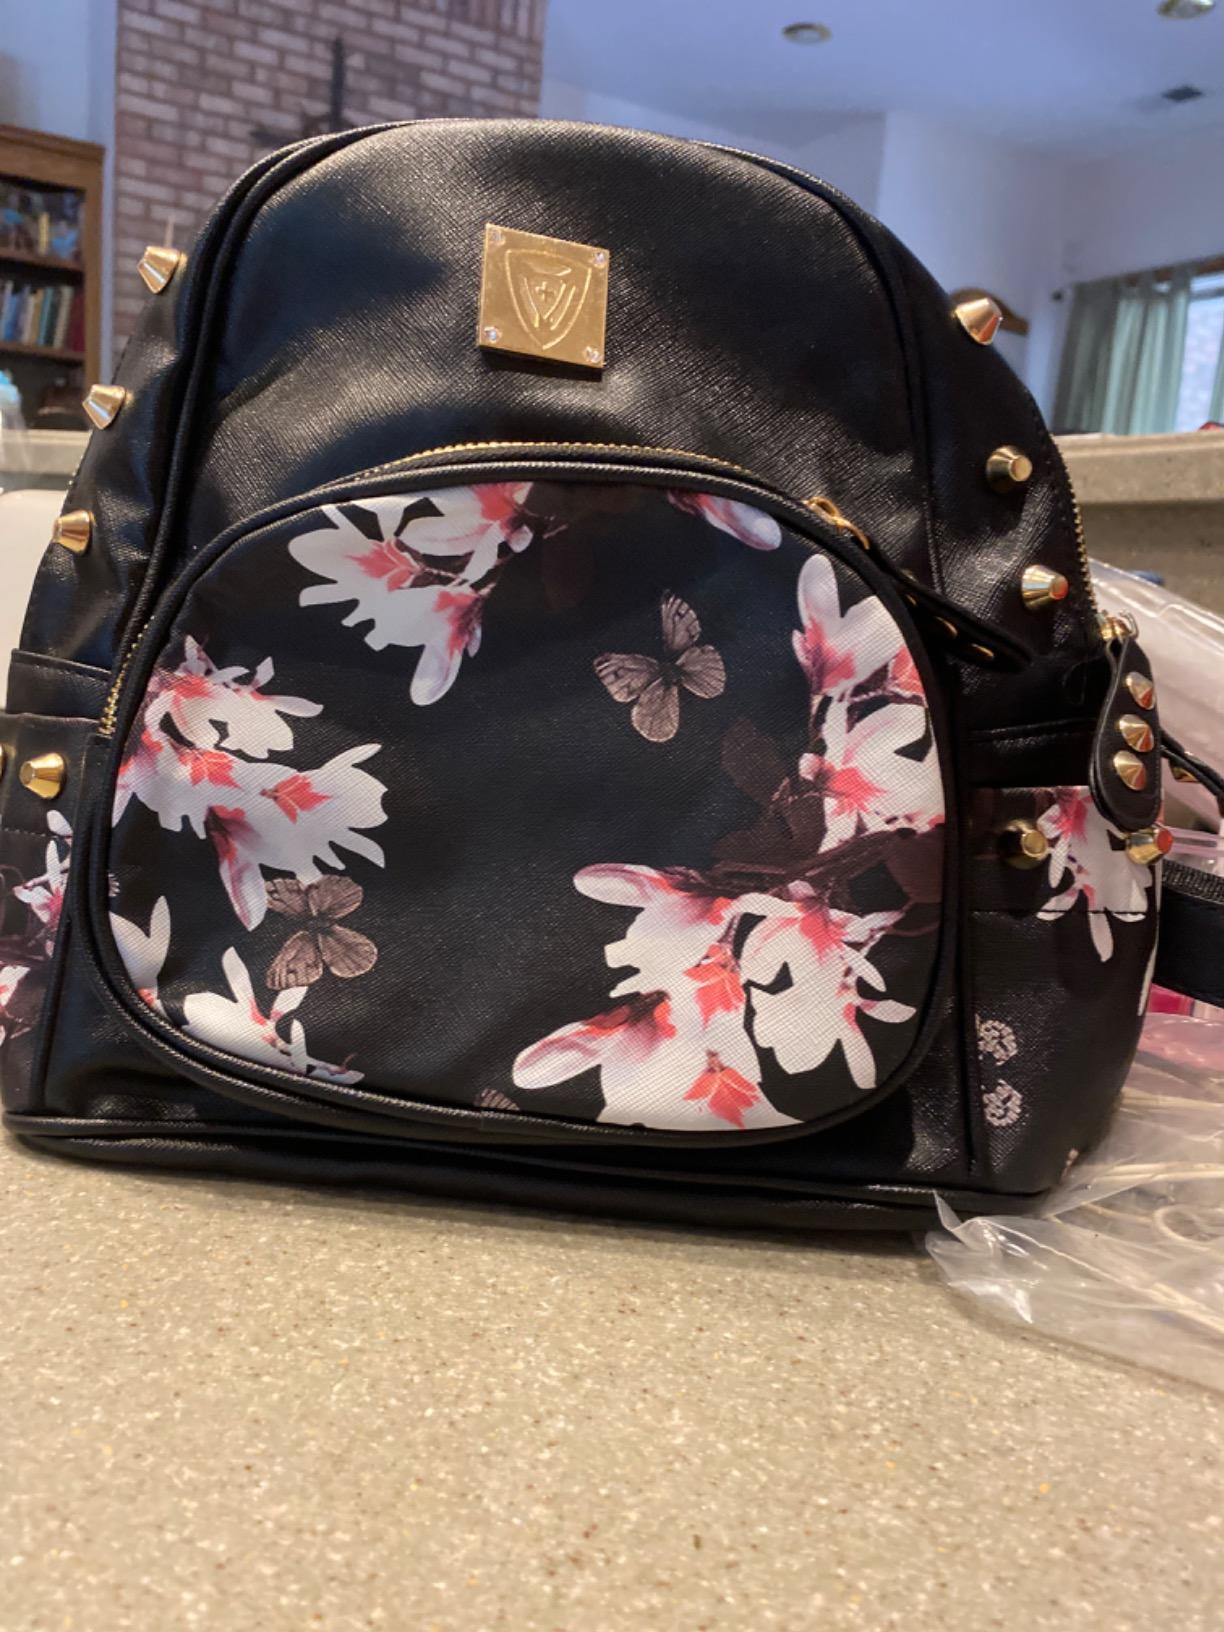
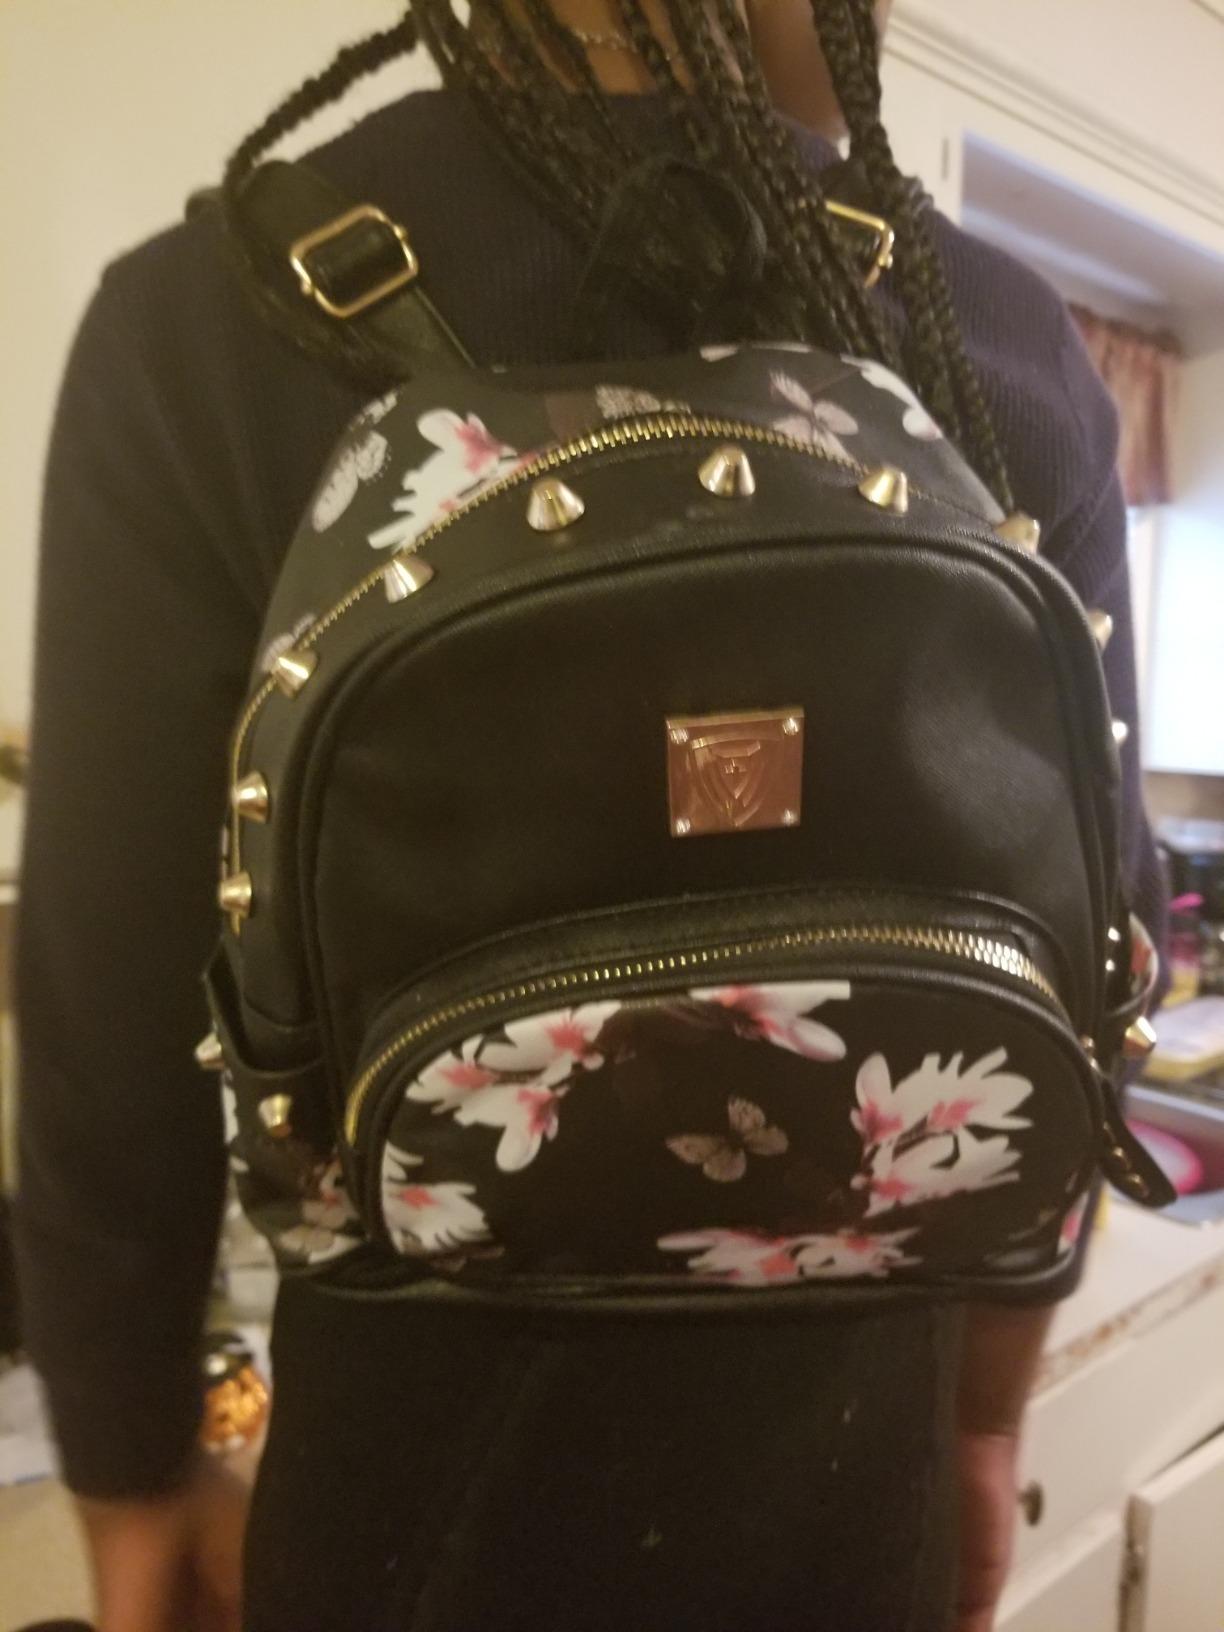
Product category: accessories_handbag
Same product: yes